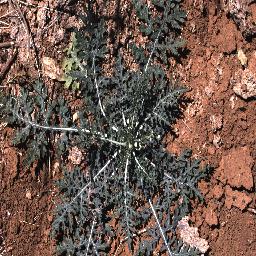
Label: parthenium